Noordtunnel

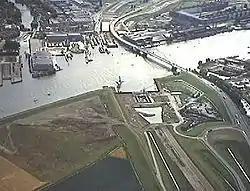
The Noord Tunnel during construction and the bridge it replaced.

The Noord Tunnel is a tunnel under the Noord on the motorway A15 around Rotterdam.